Anthemius

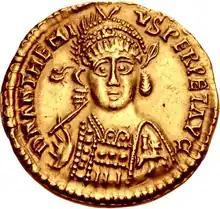
"Solidus" of Anthemius marked:

Procopius Anthemius (died 11 July 472) was the Western Roman emperor from 467 to 472. Born in the Eastern Roman Empire, Anthemius quickly worked his way up the ranks. He married into the Theodosian dynasty through Marcia Euphemia, daughter of Eastern emperor Marcian. He soon received a significant number of promotions to various posts, and was presumed to be Marcian's planned successor. However, Marcian's sudden death in 457, together with that of Western emperor Avitus, left the imperial succession in the hands of Aspar. He instead appointed Leo, a low-ranking officer, to the Eastern throne, probably out of fear that Anthemius would be too independent. Eventually, this same Leo designated Anthemius as Western emperor in 467, following a two-year interregnum that started in November 465.